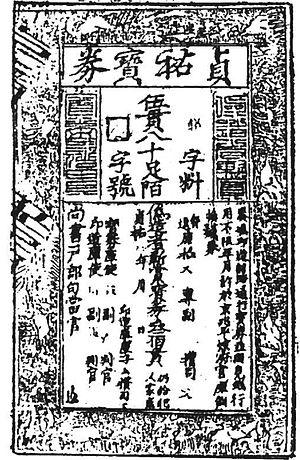
billet de 5000 imprimé à partir d'une plaque de cuivre en 1215, dynastie Jin, Chine. Deux caractères mobiles en bronze servant de marque anti-contrefaçon. Sur la matrice, un des trous est rempli avec ce type de caractère mobile en plomb, l'autre laisse place à un trou vide.
L’histoire de l'imprimerie en Extrême-Orient commence avec l'utilisation de l'impression xylographique sur tissu au cours la dynastie Han puis sur papier et continue avec l'invention des caractères mobiles en bois par les artisans est-asiatiques de la dynastie Song vers le XIᵉ siècle. L'utilisation de la xylographie se répand rapidement aux autres pays de l'Asie de l'Est. Pendant que les Chinois n'utilisent d'abord que les caractères mobiles en argile ou en bois, les Coréens sont pionniers dans l'utilisation des mêmes en fer vers le XIIᵉ siècle.
Cet article établit la chronologie de l'histoire de la presse à travers le monde, depuis l'Antiquité jusqu'à nos jours.